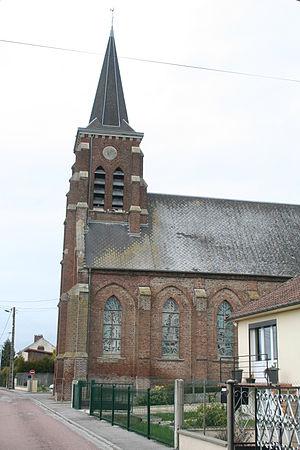
Église de Dommartin (Somme) - Picardie
Dommartin est une commune française située dans le département de la Somme en région Hauts-de-France.